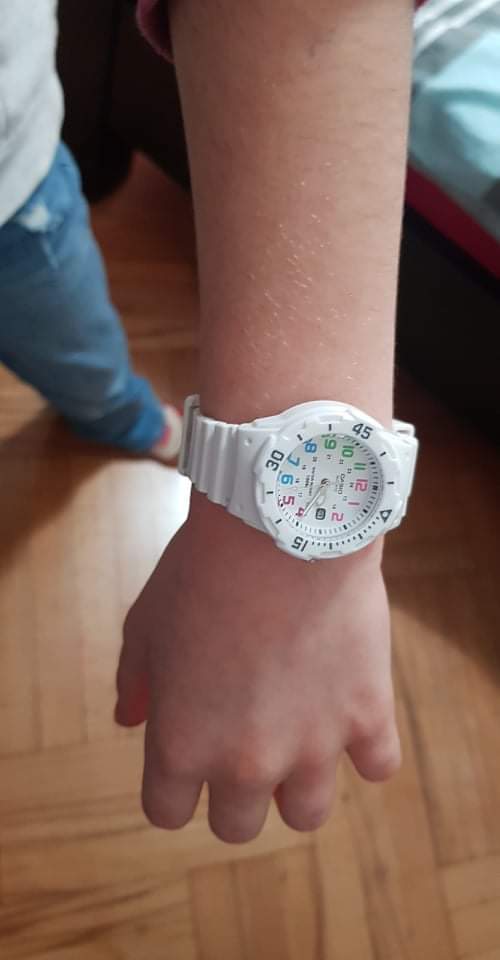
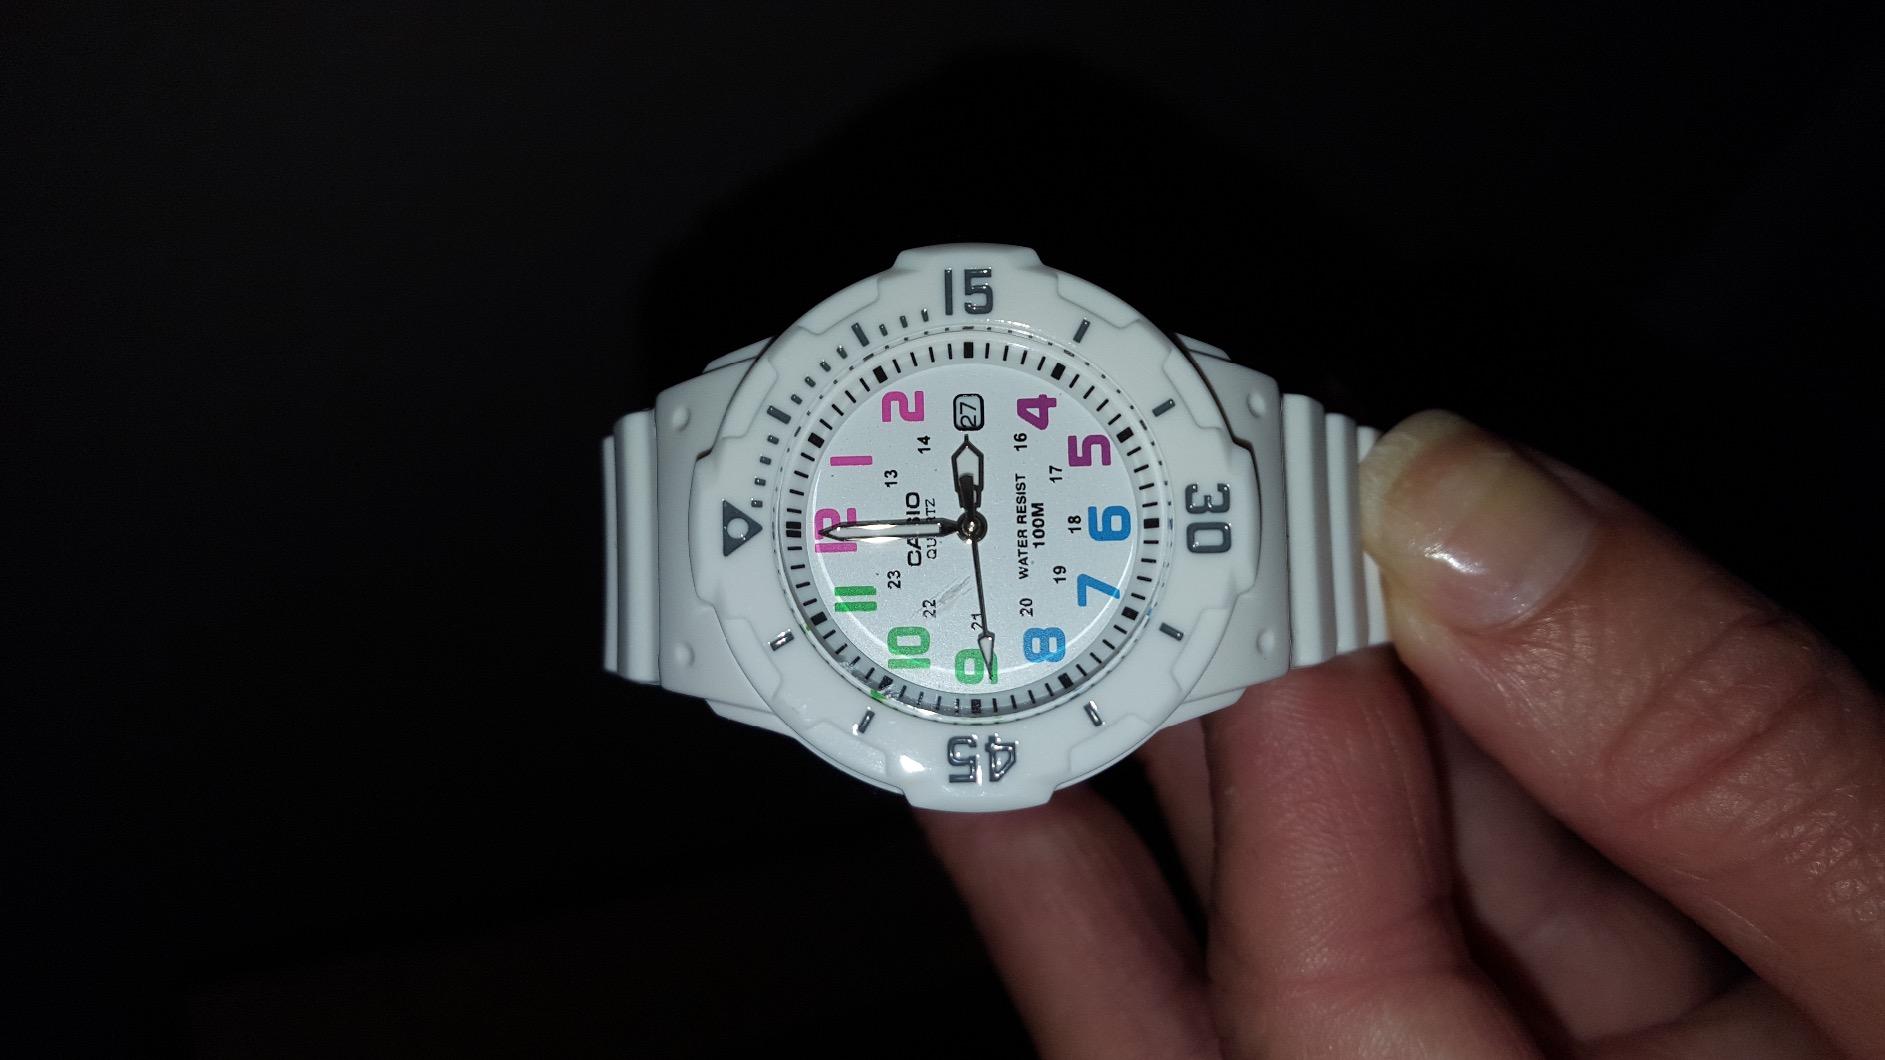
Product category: accessories_watch
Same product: yes